Gaetano Fidanzati

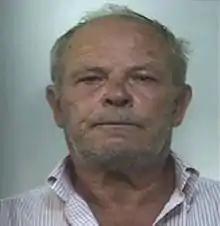
Mugshot of Fidanzati

Gaetano Fidanzati (6 September 1935 – 5 October 2013) was a Sicilian Mafia boss of the Resuttana "mandamento" in Palermo and heavily involved in drug trafficking. He was among the first Mafia bosses to establish a presence in Northern Italy, in particular Milan, and was the protagonist of the alliances between the Sicilian Cosa Nostra, the American Cosa Nostra, the Neapolitan Camorra and the Colombian drug cartels.